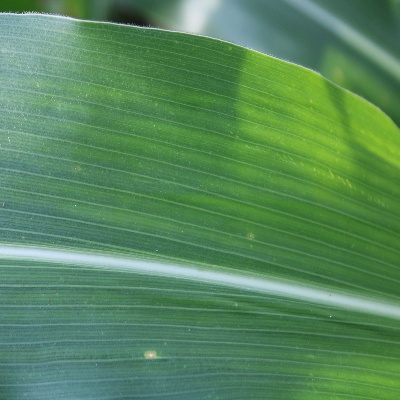
Crop: Maize
Condition: leaf spot